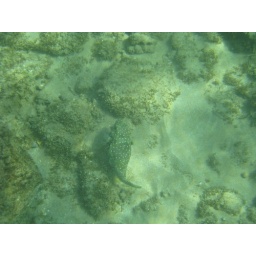
taken while snokeling off Maui. taken while snokeling off Maui. Some off a boat near Molikini and some off beach near 4 Seasons at Waileia. taken while snokeling off Maui. Some off a boat near Molikini and some off beach near 4 Seasons at Waileia.